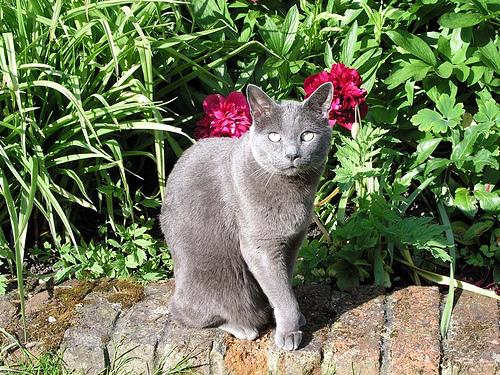
Breed: Russian Blue